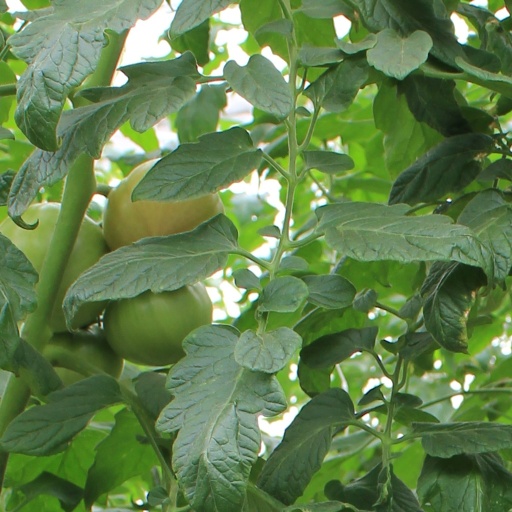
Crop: tomato